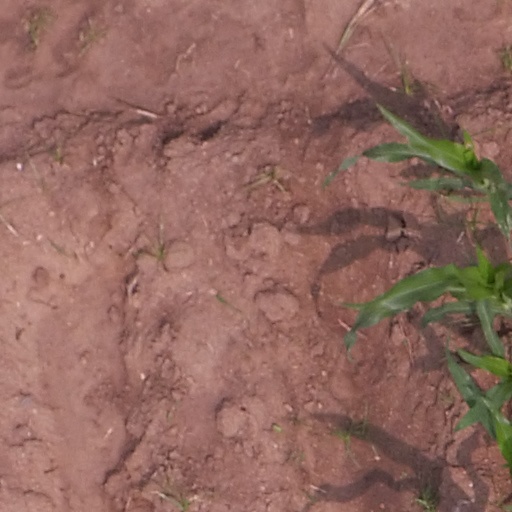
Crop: maize; corn